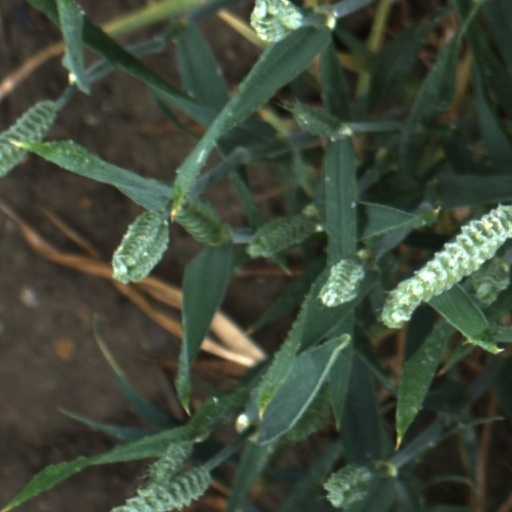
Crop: wheat